1st Provisional Marine Brigade

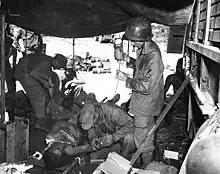
Medics treat a pair of injured men in a tent in the middle of a jungle

The NK 4th Division had in the meantime constructed underwater bridges of sandbags, logs and rocks, finishing the first one the day before. It moved trucks and heavy artillery across the river over this bridge, as well as additional infantry and a few tanks. By the morning of 10 August close to two full North Korean regiments were across the river and occupying fortified positions. After a series of unsuccessful counterattacks, the threat to Yongsan necessitated more U.S. reinforcements. As U.S. casualties mounted, a frustrated Walker ordered the 1st Provisional Marine Brigade to the area. They mounted a massive offensive on Cloverleaf Hill and Obong-ni beginning at 08:00 on 17 August, unleashing all available heavy weapons: artillery, mortars, M26 Pershing tanks, and airstrikes.